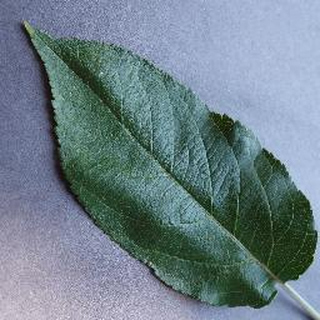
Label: healthy_apple